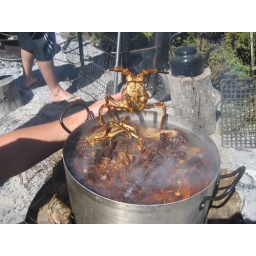
Die laaste knaap maak seker sy makkers is darem soort van OK in die pot